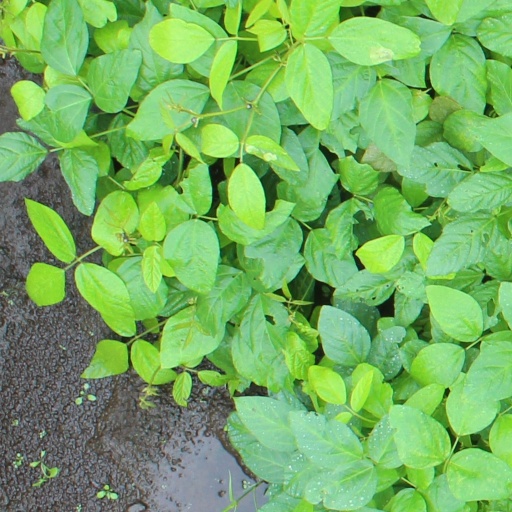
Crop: soybean